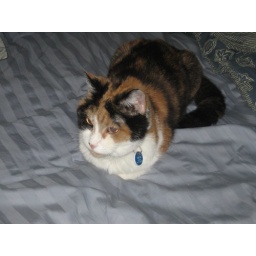
Tabby looks out the window at the bird in the birdfeeder.